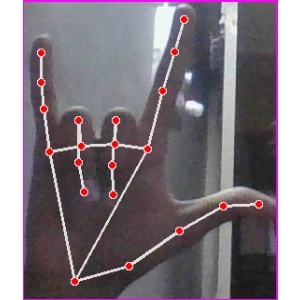
अक्षर: व